KSP-76

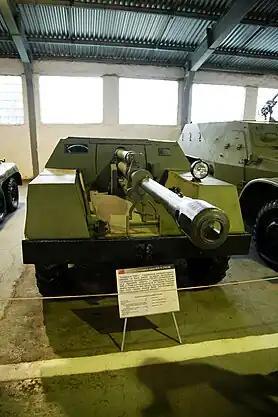

The KSP-76 had a crew of three. It consisted of a commander/gunner, gunner/loader, and driver. The hull was divided into three parts. The gun was mounted at the front, the fighting compartment was located at the middle, and the engine was found in the rear. The fuel tank, which had a capacity of 140 liters, was placed to the left of the engine. Fifty four rounds of 76.2mm ammunition were provided.